Chincoteague pony

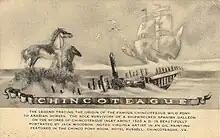
A turn-of-the-century postcard advertising Chincoteague Island, based on an oil painting by Virginian artist Jack Woodson (c. 1920s), which depicts Chincoteague ponies as the descendants of "Arabian horses...[who were] the sole survivors of a shipwrecked Spanish galleon".

In the early 1900s, they were described as having been on the islands since well before the American Revolution, and were described at that time as "very diminutive, but many of them are of perfect symmetry and extraordinary powers of action and endurance". In the early 1800s, Virginia governor Henry A. Wise released what one author called the "earliest printed testimony" on the Chincoteague. In 1835, the practice of pony penning began, with residents rounding up a number of ponies and relocating them to the mainland. In 1924, the first official "Pony Penning Day" was held by the Chincoteague Volunteer Fire Company, where ponies were auctioned as a way to raise money for fire equipment. Some younger ponies are kept for domesticating, such as training, riding and general taming work, with many ponies eventually becoming cherished and obedient animals. The annual event has continued in the same fashion almost uninterrupted to the present day.